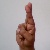
The image shows a hand gesture representing the letter 'R' in Indian Sign Language.